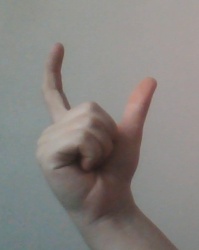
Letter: nun